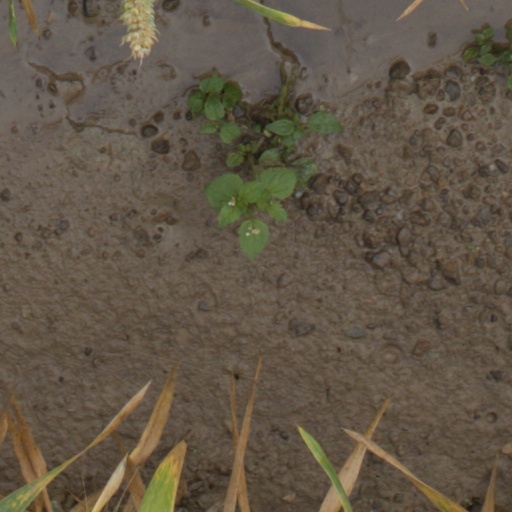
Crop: wheat